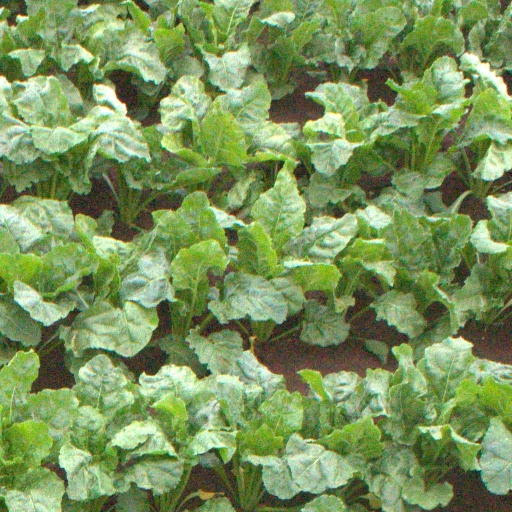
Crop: sugar beet